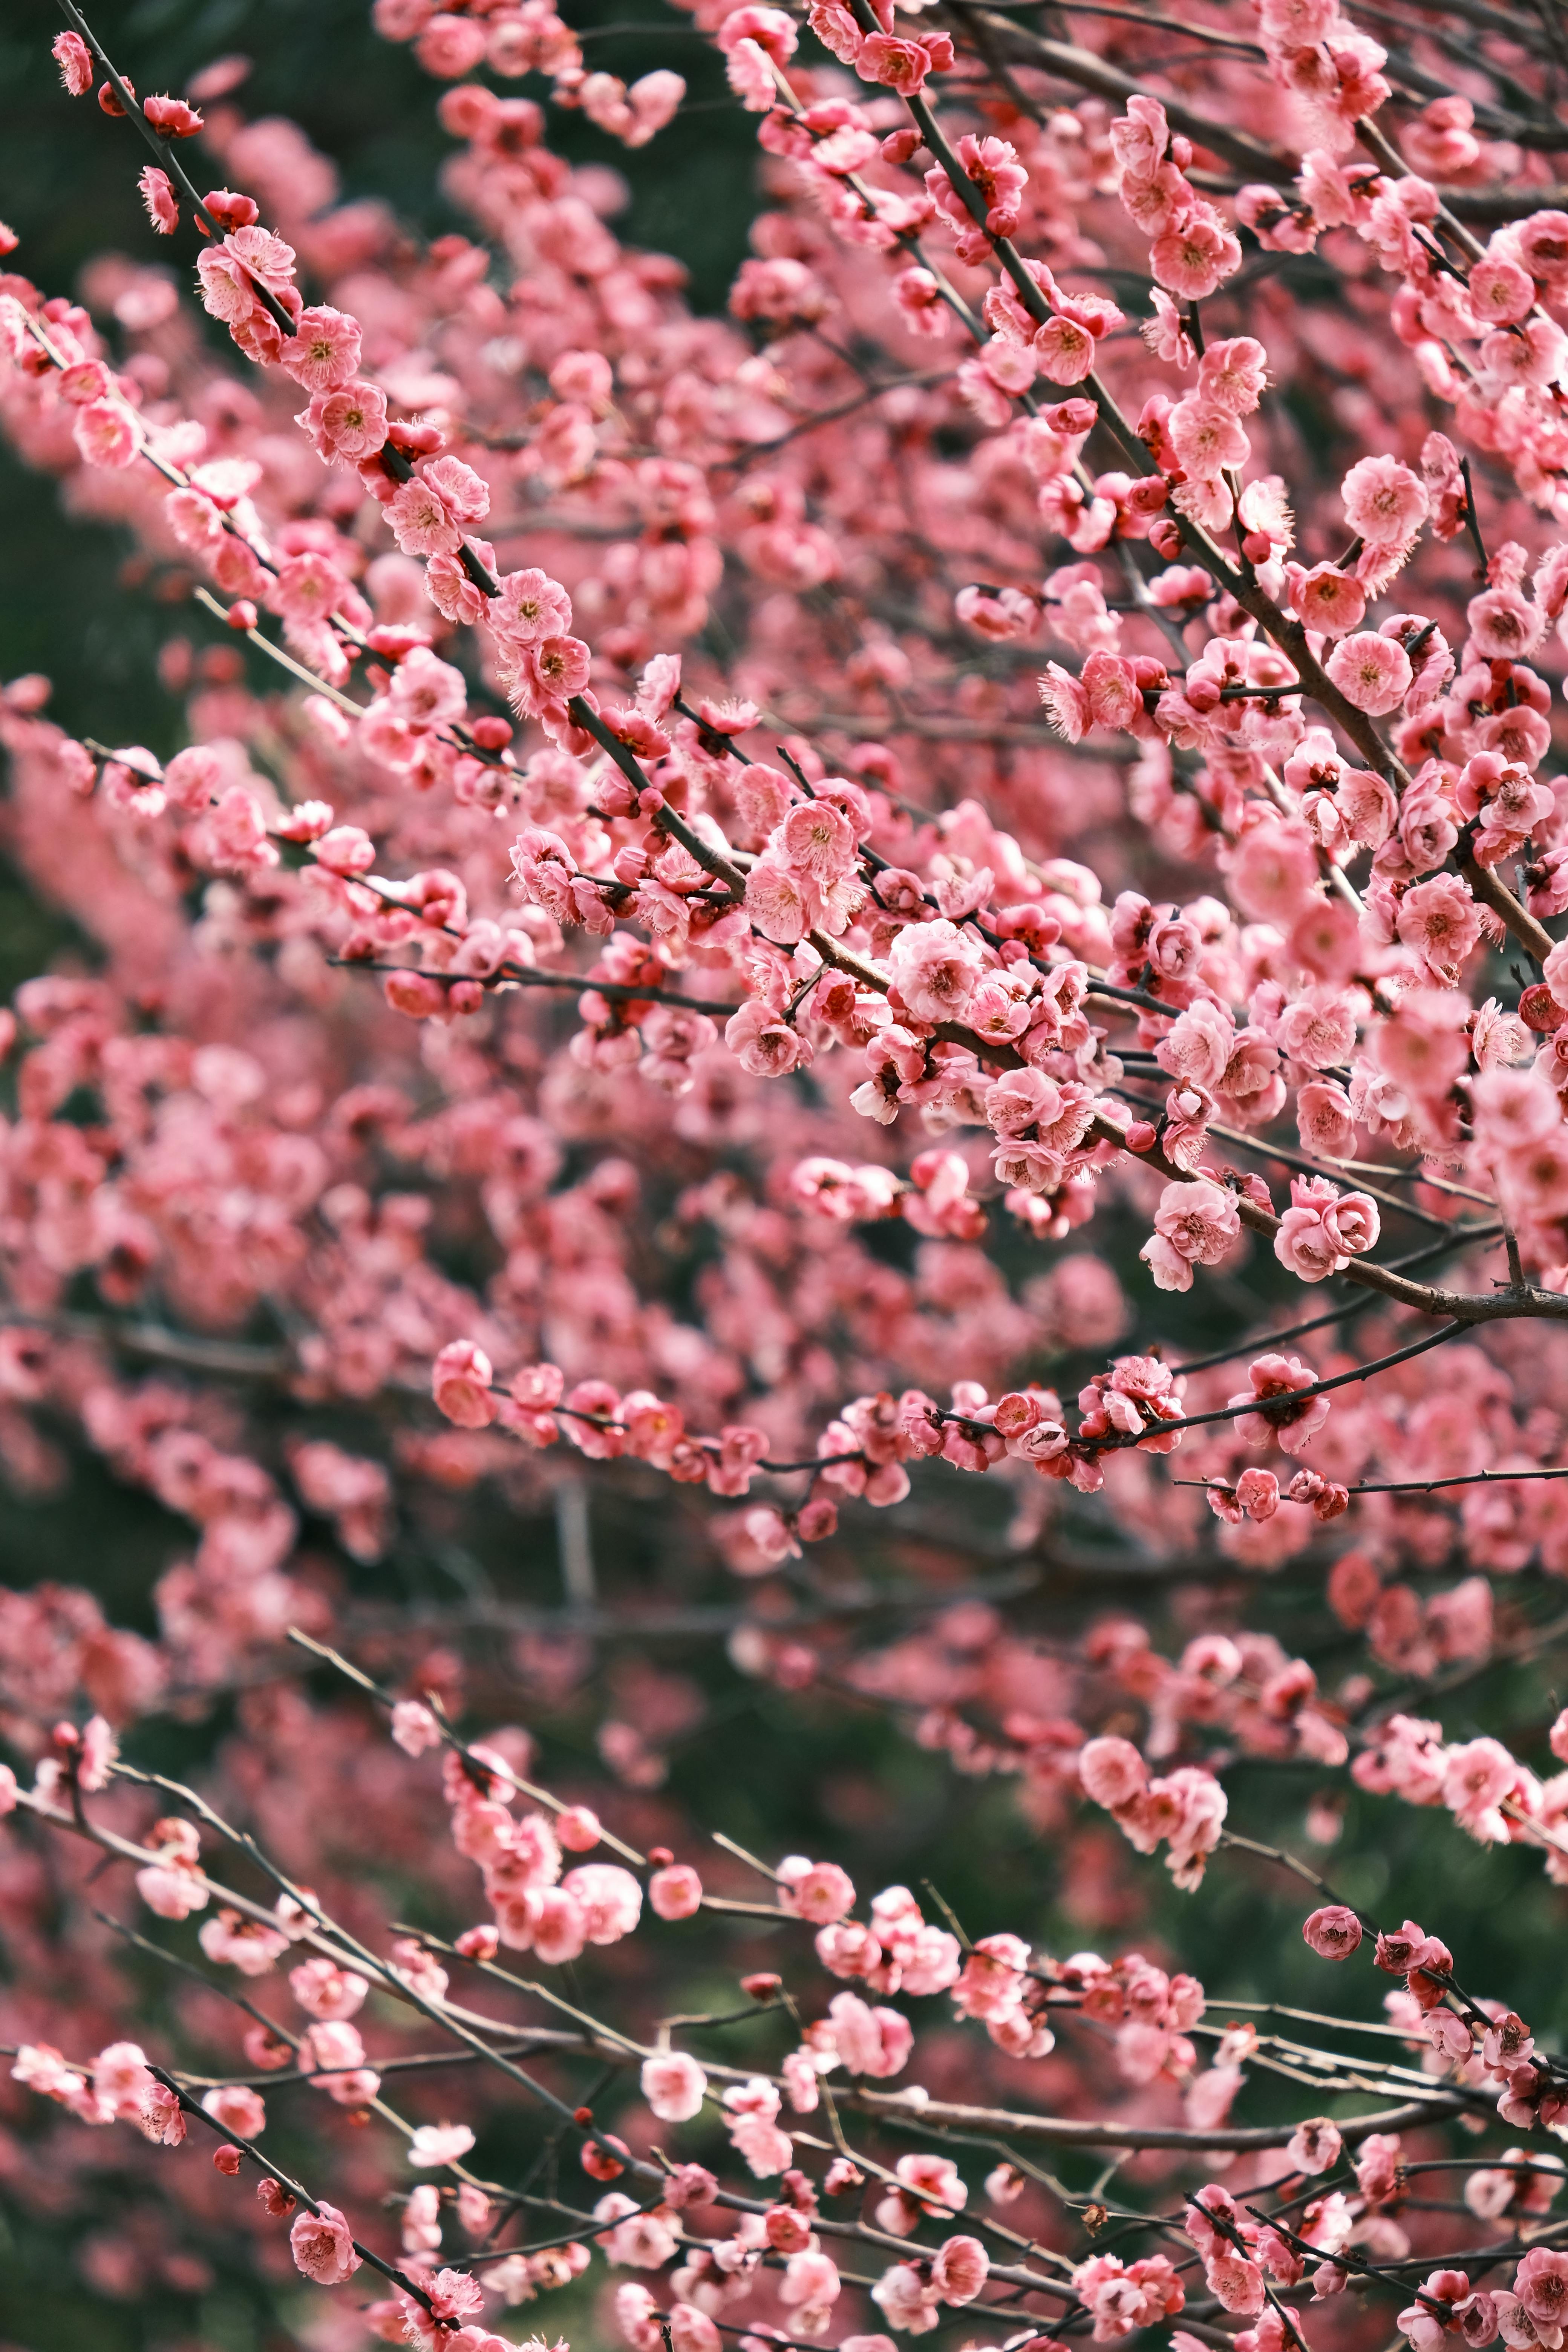
flower, red, branch, pink, petal, twig, spring, blossom, cherry blossom, prunus, apples